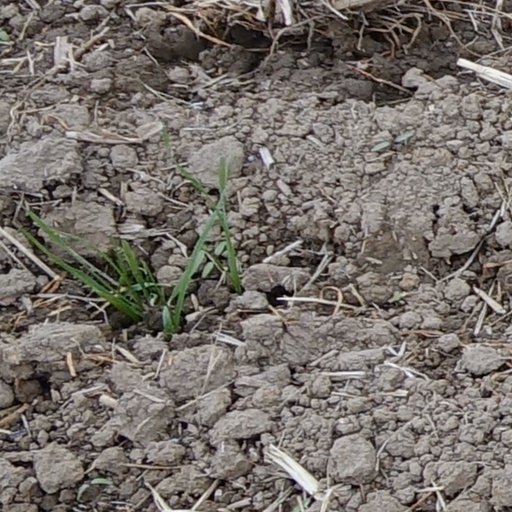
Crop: wheat